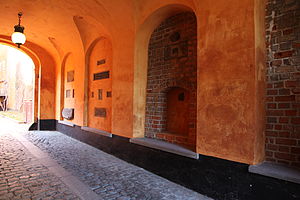
Museum Münterianum / Museum Münterianum
Bispegårdens portrum med de indmurede indskrifter
Museum Münterianum er navnet på biskop Friederich Münters museum grundlagt i den københavnske bispegård i Nørregade 11. I bispegårdens vestibule opførte Münter i løbet af sin embedsperiode et lille offentligt museum, hvor flere, hovedsageligt antikke, genstande blev udstillet.